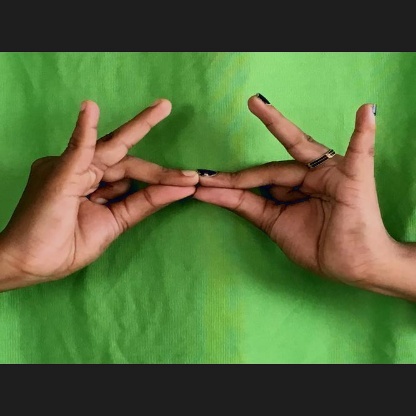
Mudra: Sakata